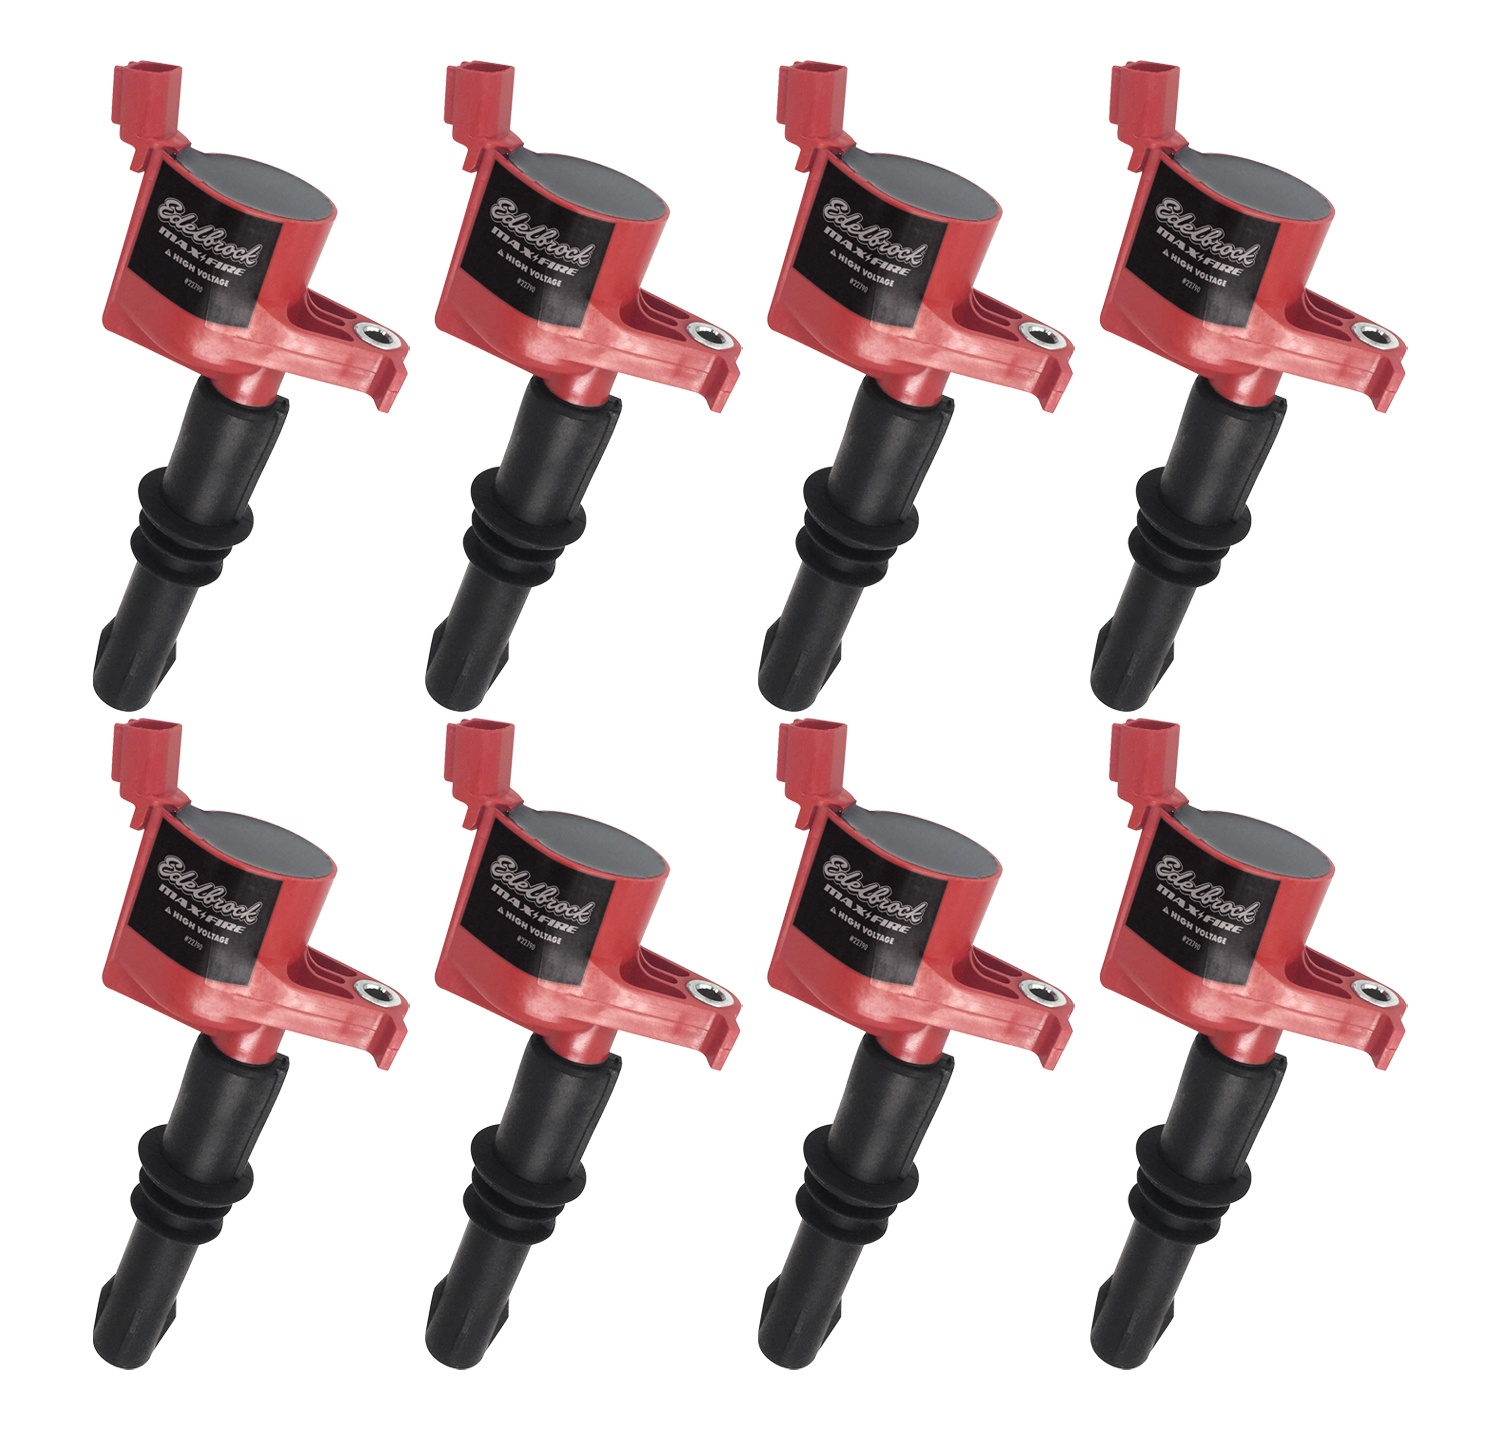
Coil #22791 Is A Direct Performance Replacement Coil Pack For Ford
Brand: Edelbrock
Edelbrock Coil Pack #22791 is a set of eight coil-on-plug coils designed as direct performance replacements for the OEM coils on 2008-18 Ford 4.6L-5.4L V8 engines. This coil pack can also be used to replace the OEM coils on 6.8L Triton V10 engines however you must add two additional single coils (#22790 x 2) to replace all 10 of the 6.8L coils. Each #22790 coil and #22791 coil pack feature advanced technology with heavy-duty primary and secondary windings inside of a corrosion-resistant housing. The enhanced windings in these coils offer higher energy and voltage output for greater spark and can help to provide quicker starts with improved idle quality. Coil housings are resistant to heat, shock, vibration and corrosion. Vehicle Specific Ford 4.6L-5.4L V8 and 6.8L V10 2008-18 Attributes: Brand Name: Edelbrock GTIN: 00085347227914 Coil Shape: Round Coil Type: Coil Pack Coil Wire Included: No Connector Gender: Female Height: (Long Brown Boot) 4.5 Length: (Long Brown Boot) 4.5 Mount Type: Plug Mounting Bracket Included: No Oil Filled: No Primary Resistance: 0.600 Quantity: Set of 8 RGL: WARNING: This product can expose you to Chromium, which is known to the State of California to cause cancer or birth defects or other reproductive harm. For more information, visit www.P65warnings.ca.gov. Recommended Use: For Models With 3 Valves and Use 12mm Spark Plugs Requires External Resistor: No Secondary Resistance: 6.01K Terminal Gender: Female Terminal Quantity: 1 Terminal Type: Blade Pin Voltage: Maximum 21000 Extended Information: Country of Origin: China Emissions : EPA Eligible Life Cycle Status: Available To Order Packing Information: Quantity of Each: 1 Package UOM: ST Dimension: 5.2 x 5.3 x 7.6 inches Weight: 3.45 POUNDS
Category: Vehicles & Parts > Vehicle Parts & Accessories > Motor Vehicle Parts > Motor Vehicle Engine Parts > Ignition Components > Ignition Coils